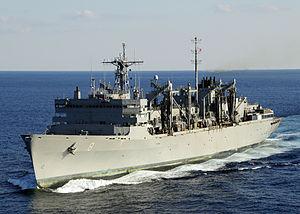
Cette liste correspond à la liste des navires actuels de l'United States Navy, la marine de guerre américaine. En 2014, il y a environ 430 bâtiments en service dans cette marine, en réserve ou en construction, d'après plusieurs organismes officiels comme le Naval Vessel Register, le registre des navires. L'US Navy est la marine qui a le plus fort tonnage au monde début 2013. Certains des navires présentés ci-dessous sont également des navires dont la construction est prévue ou a été simplement ordonnée, sans qu'une quelconque opération dans un chantier naval ne soit encore réalisée.